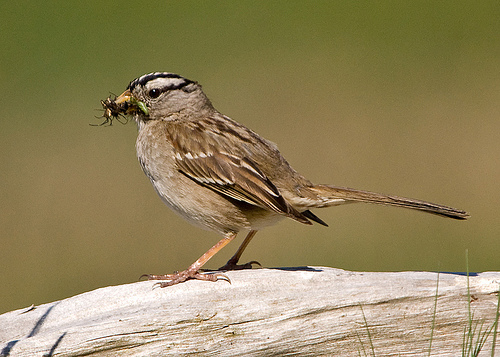
this small bird is nondescript in coloration, mostly beige, gray, black and white, with a head that is small relative to its body.
this small bird has light tan on it's belly and breast with black and light grey striping on it's crown.
this bird has a light grey head with black lines going through it.
the bird has a tan belly with brown striped wings, tail and head.
this small bird is all brown with large orange legs and feet, the bill is also orange, and there is a whitish eyebrow with a black outline.
small bird with large feet and long tarsus and a bug in it's short bill.
this bird has wings that are brown and has a white belly
this dark brown colored bird has black stripes on it's head and a short beak.
this small bird has brown wings with white streaks and a white breast with brown streaks.
this bird has wings that are brown and has yellow bill
Species: White Crowned Sparrow